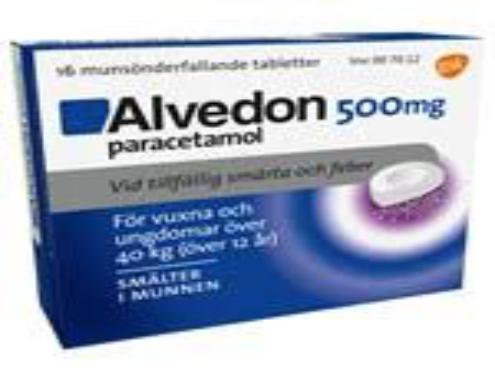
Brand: alvedon
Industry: Medical